Archaeological site of Cabeço do Vouga

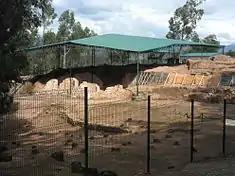
The archeological station of Cabeço do Vouga, between the hilltops of Cabeço Redondo and Cabeço da Mina

The site is situated in a rural landscape, located between the hilltops of Cabeço Redondo and Cabeço da Mina, extending along a great expanse covered by forest and wild brush. Nearby are two chapels erected during the Christian period, dedicated to the Holy Spirit and "Our Lady of Victory".